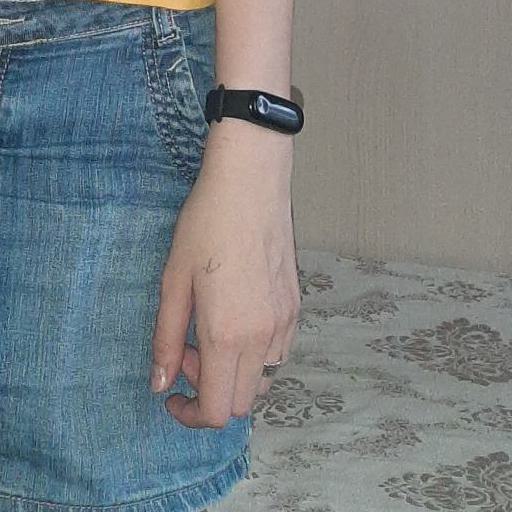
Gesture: no_gesture